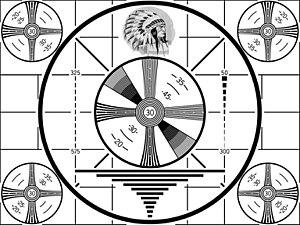
La fréquence spatiale est une grandeur caractéristique d'une structure qui se reproduit identiquement à des positions régulièrement espacées. Elle est la mesure du nombre de répétitions par unité de longueur ou par unité d'angle.
Le centre de télécommunication par satellite de Pleumeur-Bodou, situé dans les Côtes-d'Armor, est le téléport à l'origine de la première transmission télévisée en mondovision via le satellite « Telstar » en 1962.